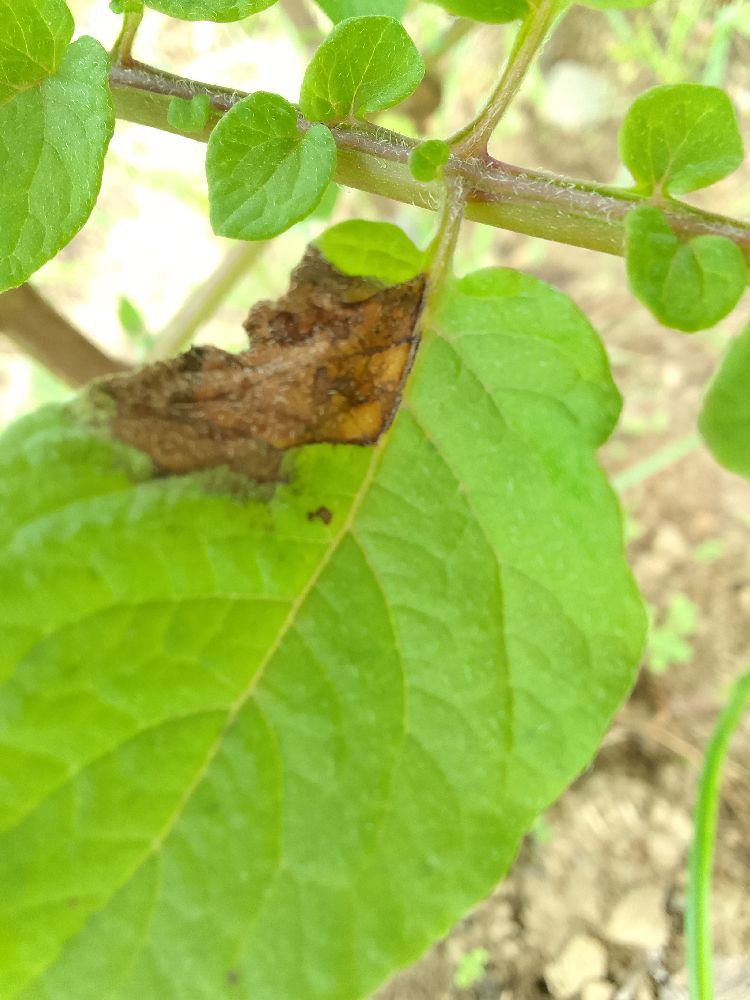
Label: Late blight